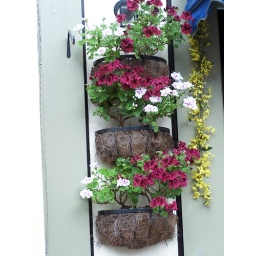
A colorful trio of flower baskets in Bar Harbor.